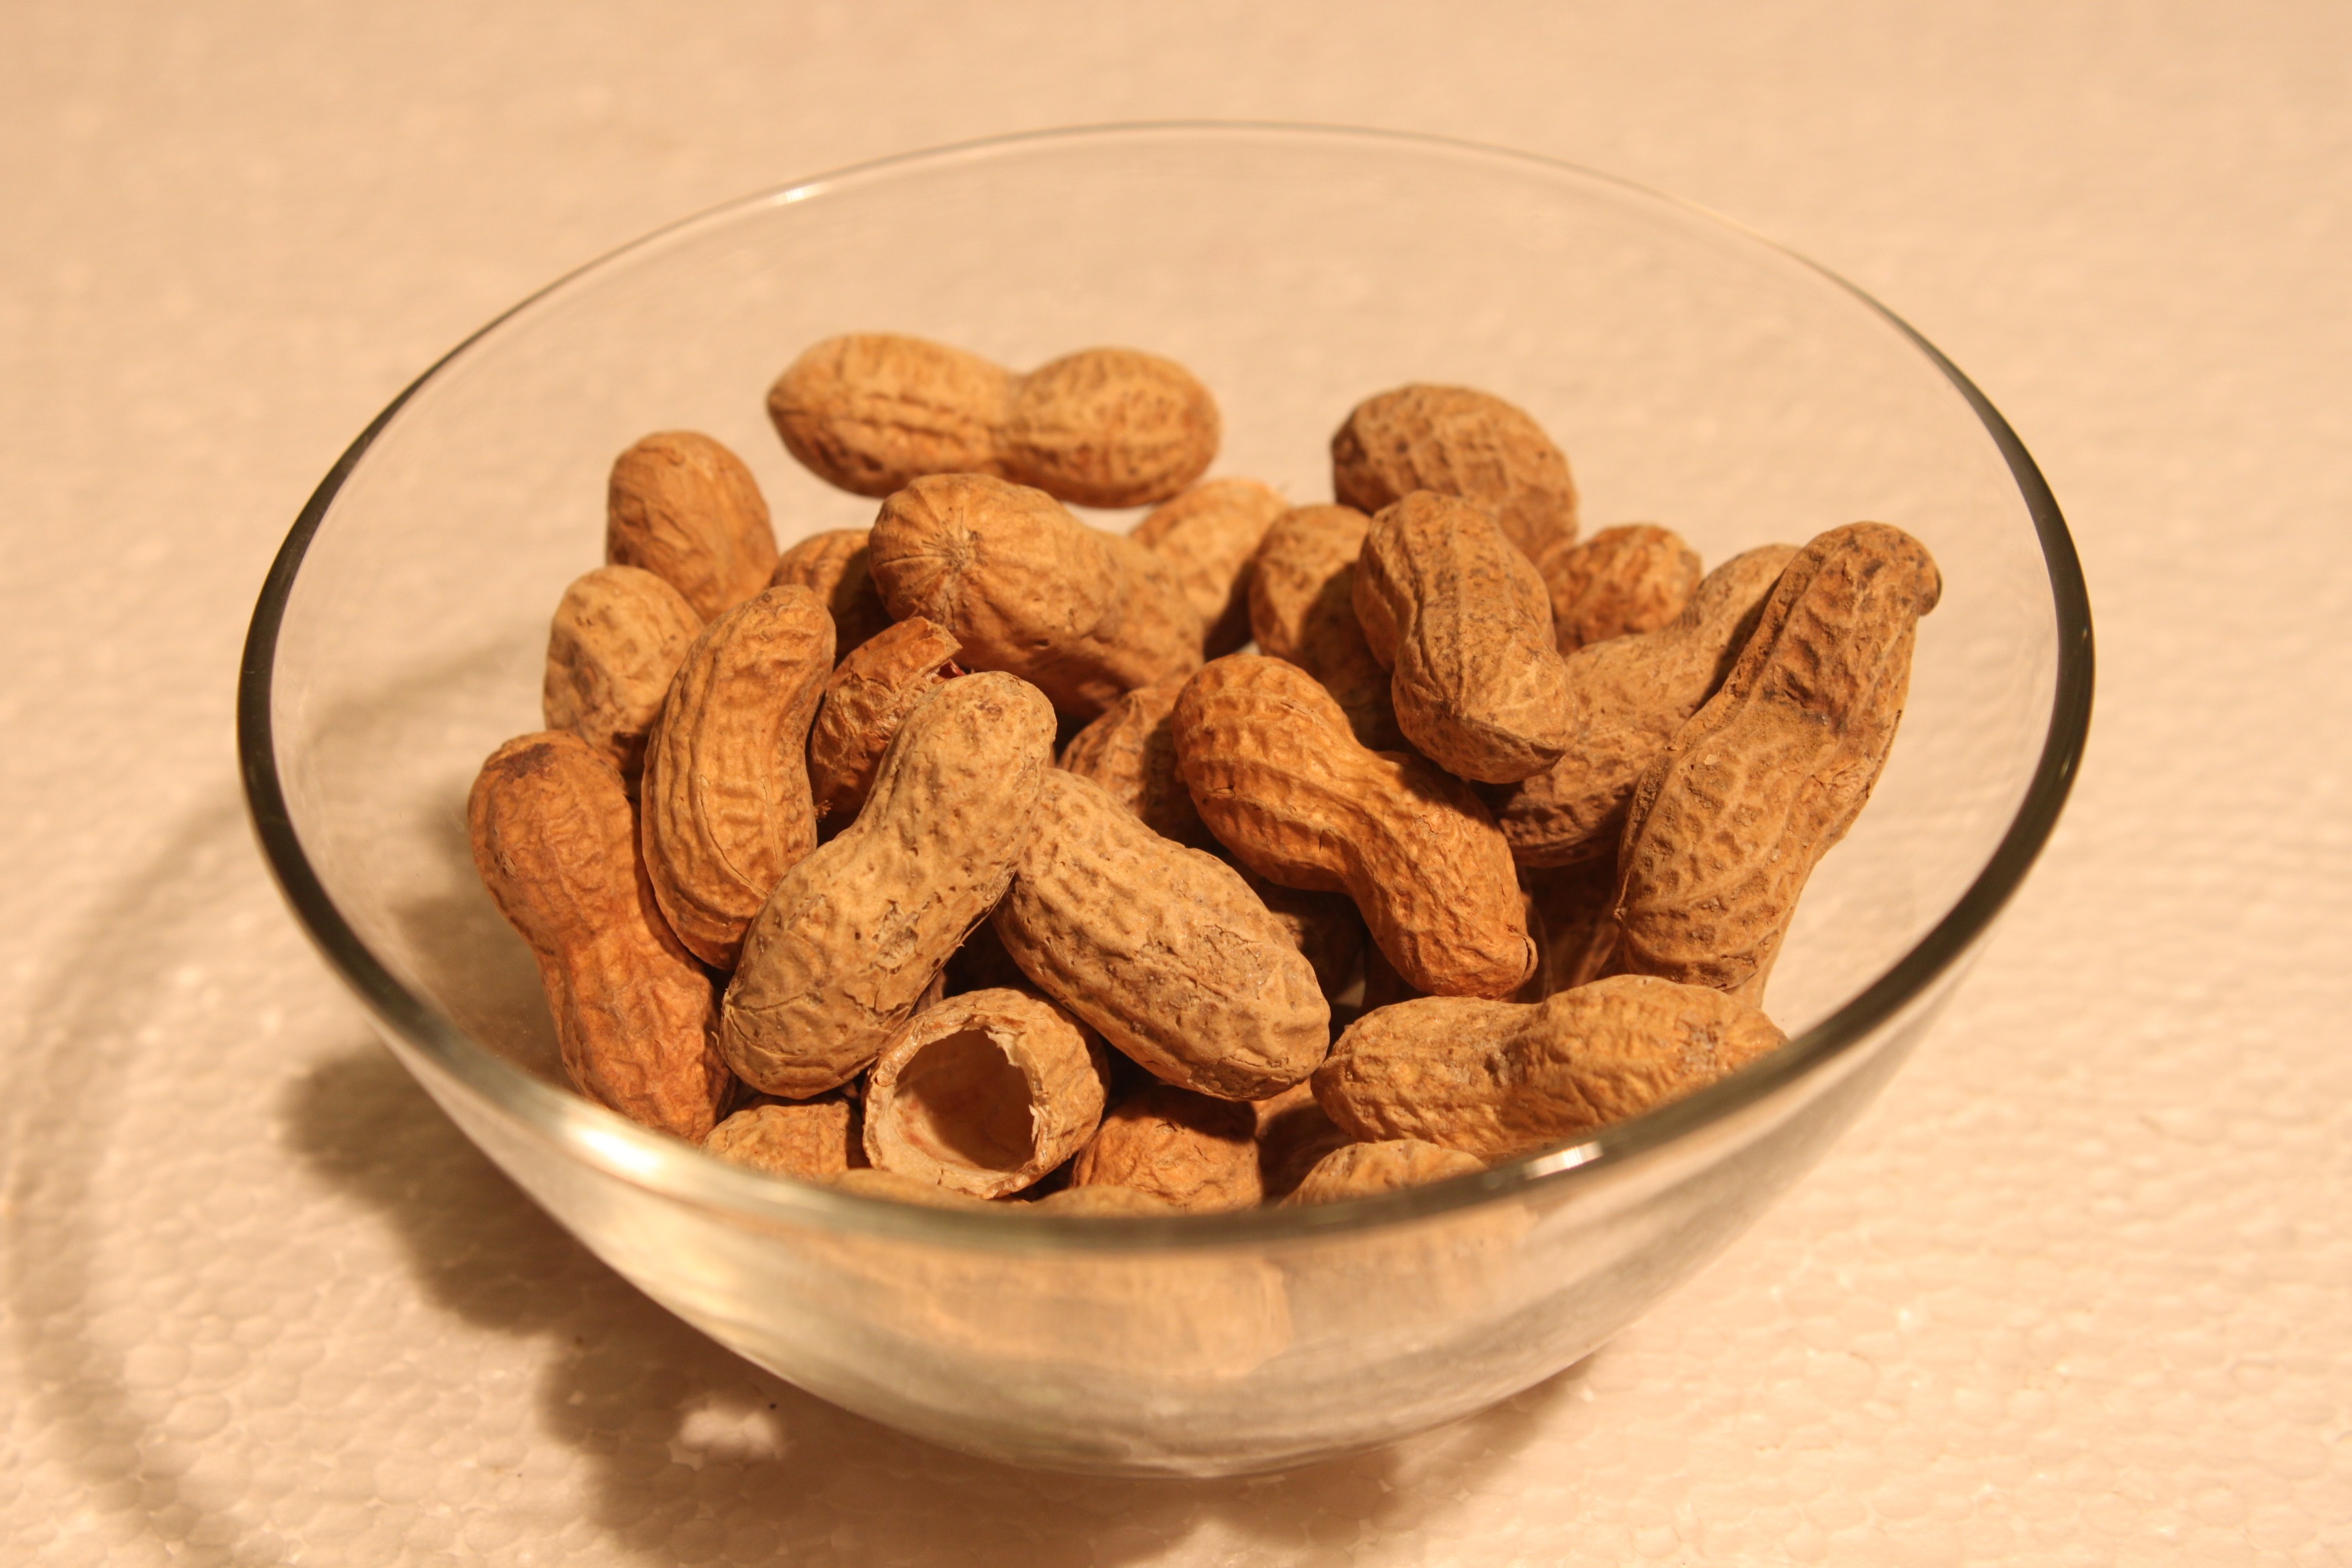
plant, fruit, glass, clear, dish, food, produce, drink, shell, peanut, roasted, flowering plant, salted, grass family, land plant, nuts seeds